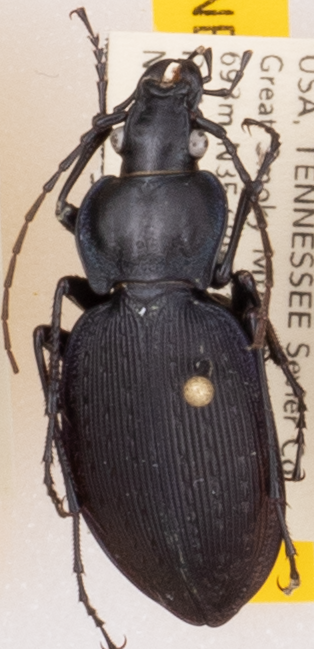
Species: Carabus goryi
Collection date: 2022-06-07
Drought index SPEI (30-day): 1.69
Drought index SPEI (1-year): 0.738
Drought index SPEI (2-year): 1.354